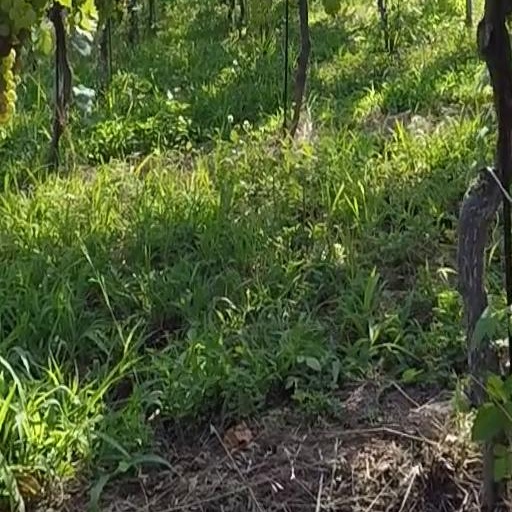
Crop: grape